Hinemihi (Ngāti Tūwharetoa)

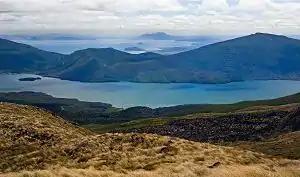
View of Lake Rotoaira, looking north. The Ponanga saddle is left of centre.

One day, Hinemihi's sister Hine-aro came to Whakatāne along with a group of Ngāti Kurapoto, bringing "huahua" (cooked birds, preserved in their own fat). This was Hinemihi's favourite food, but when she tried to eat some, her brother Tū-hereua grabbed her hand and said "If you like "huahua" so much, why don’t you go to Taupō and marry Tū-te-tawhā!” Hine-aro and the Ngāti Kurapoto took Hinemihi and a third sister, Te Akipare, back to Ōpepe, where Hine-aro lived with her husband Pakira of Ngāti Poto.